Public Universal Friend

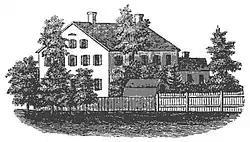
South view of the Friend's Home (engraving from 1842)

The Friend's Home and temporary burial chamber stands in the town of Jerusalem, and it is included on the National Register of Historic Places. It is believed to be located on the same branch of Keuka Lake as the birthplace of Seneca chief Red Jacket, but his birthplace is disputed. The Yates County Genealogical and Historical Society's museums in Penn Yan exhibit the Friend's portrait, Bible, carriage, hat, saddle, and documents from the Society of Universal Friends. As late as the 1900s, inhabitants of Little Rest, Rhode Island, called a species of solidago "Jemima weed" because its appearance in the town coincided with the preacher's first visit to the area in the 1770s.